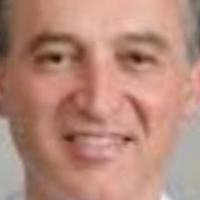
Age group: age 41-55